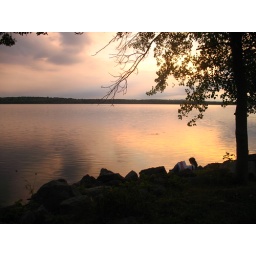
u cant swim in this beautiful water bc theres a bed of mercury at the bottom